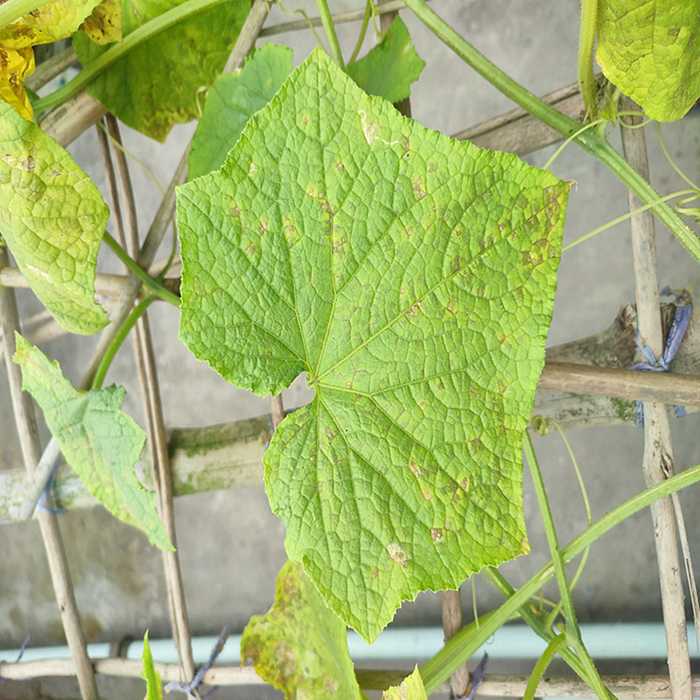
Plant: Cucumber
Label: Downy mildew